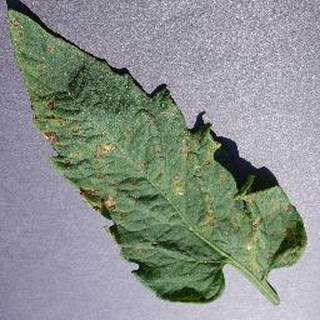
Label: tomato_septoria_leaf_spot